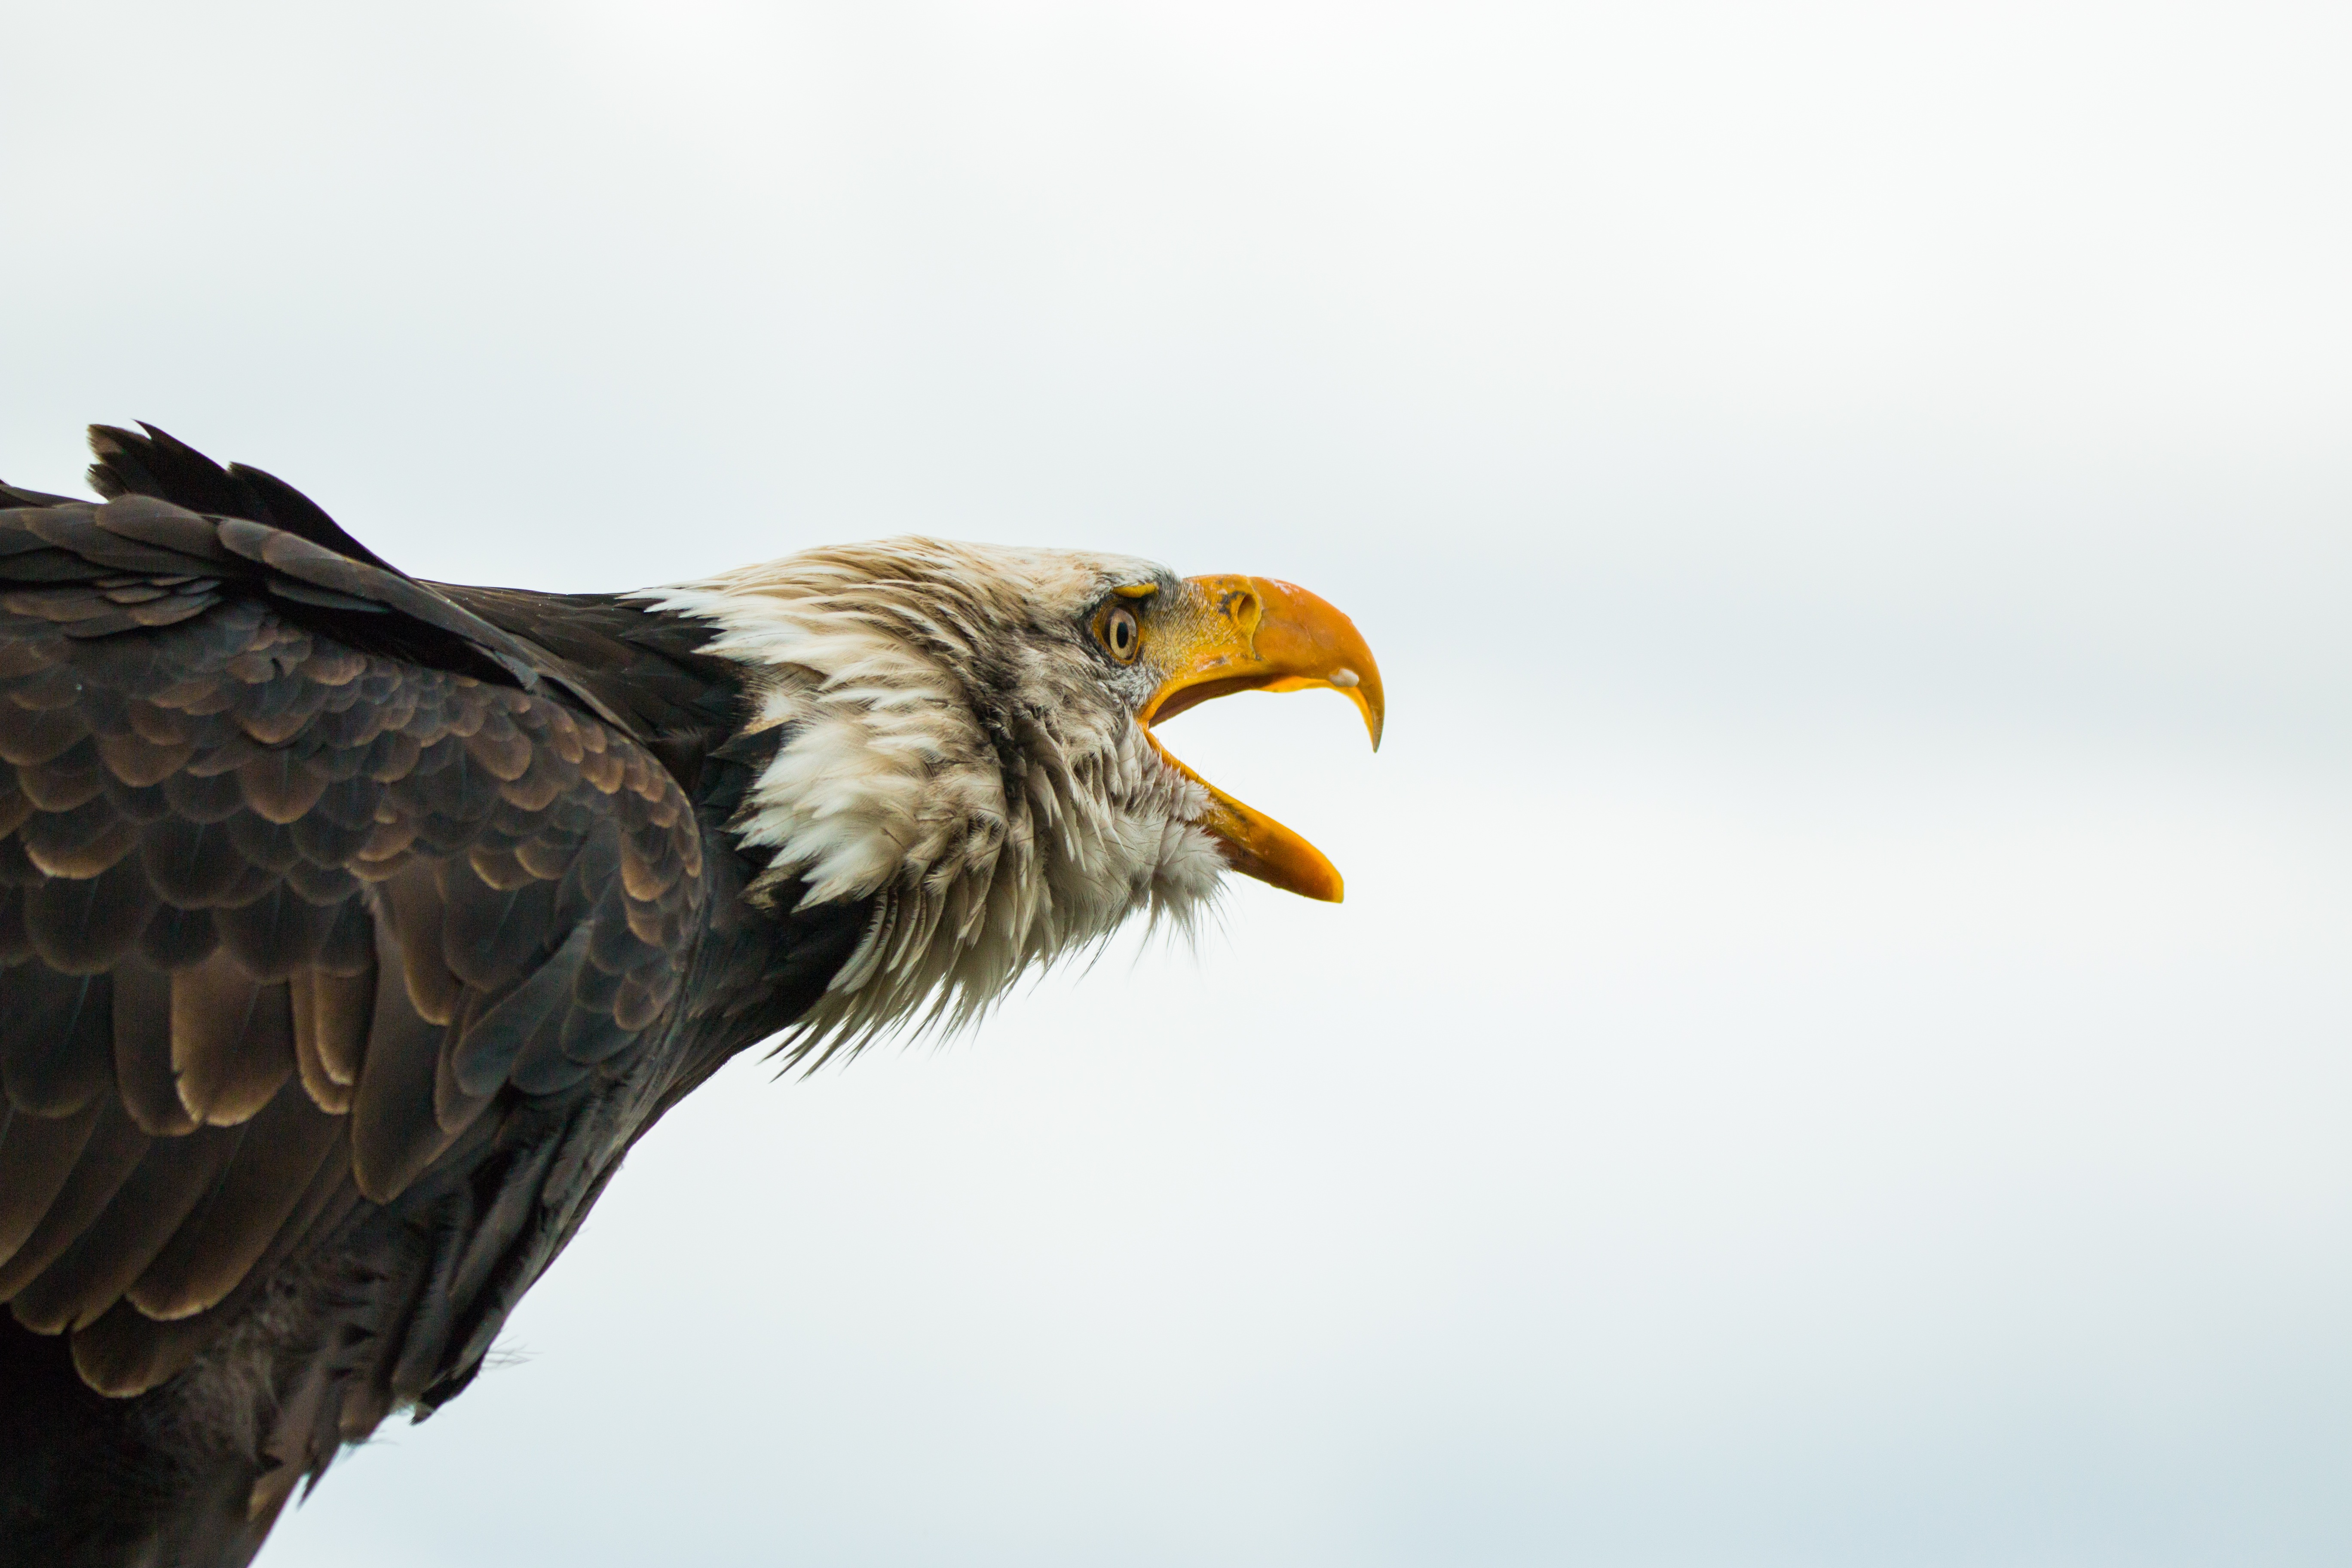
nature, bird, wing, wildlife, beak, usa, eagle, hawk, close, feather, fauna, raptor, majestic, plumage, bird of prey, bald eagle, vertebrate, bill, vulture, falcon, buzzard, falconry, adler, haliaeetus leucocephalus, white tailed eagle, coat of arms of bird, heraldic animal, sadek, bald eagles, accipitriformes